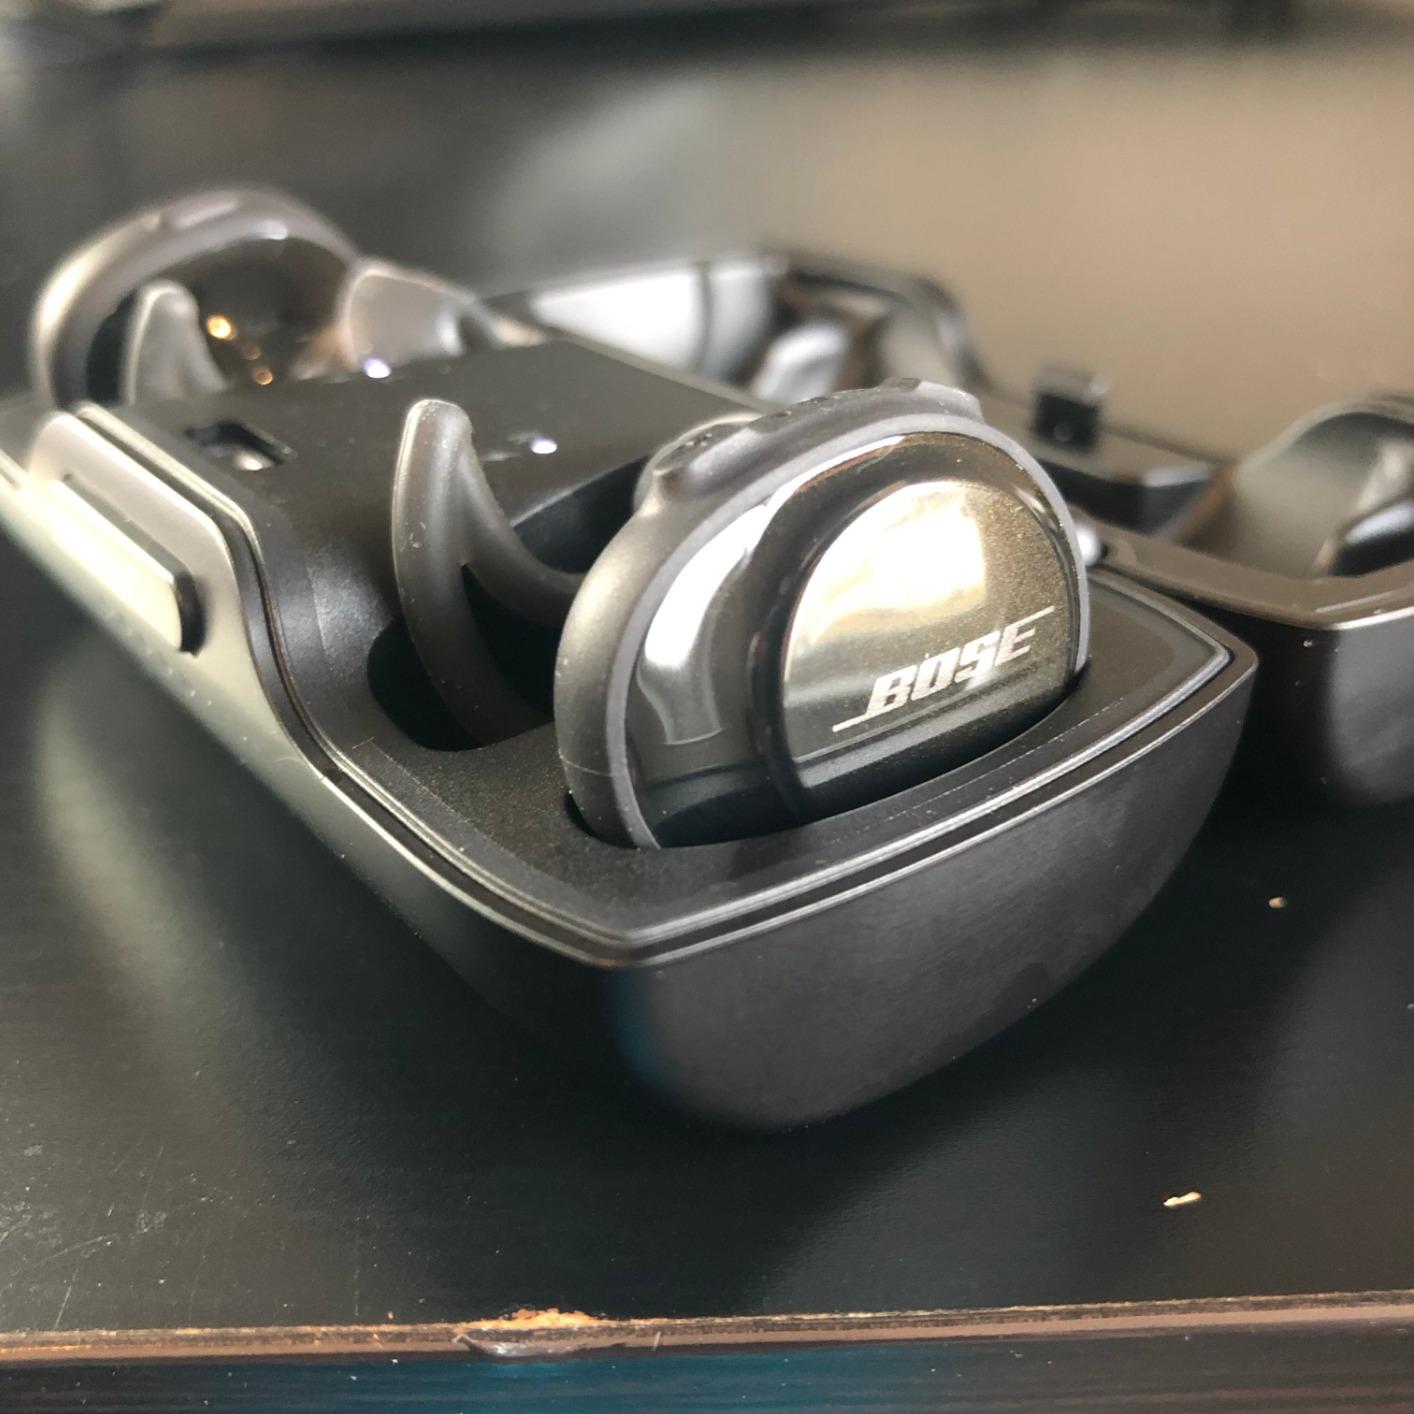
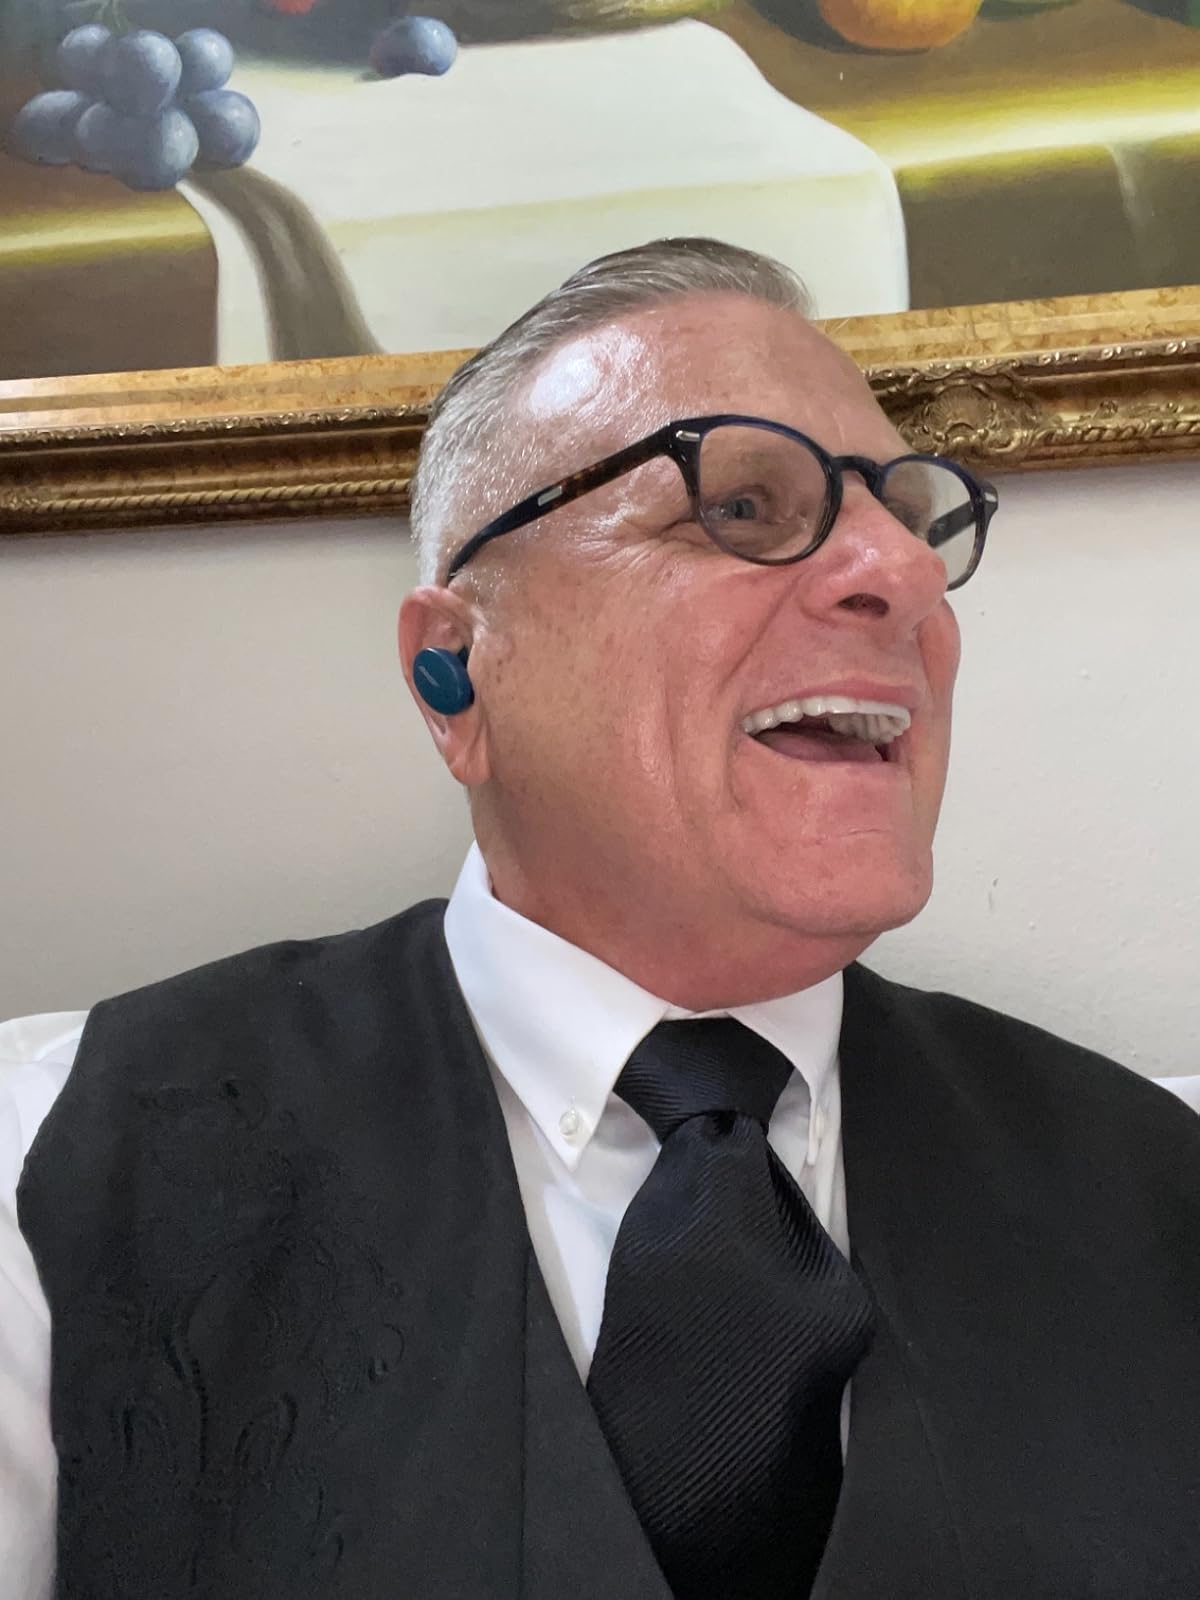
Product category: earbuds
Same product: no